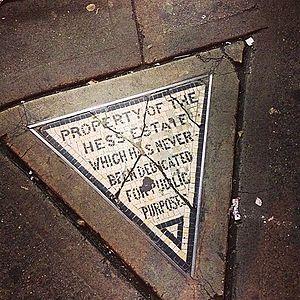
Le triangle de Hess est une mosaïque triangulaire située sur un trottoir dans le quartier de West Village à New York, au coin de la Septième Avenue et de Christopher Street. La plaque indique « Property of the Hess Estate which has never been dedicated for public purposes ».